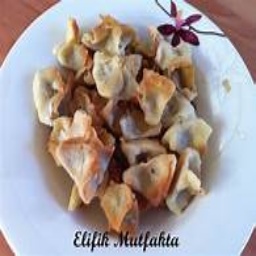
Label: manti